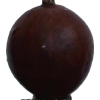
Label: gooseberry